Solar (comics)

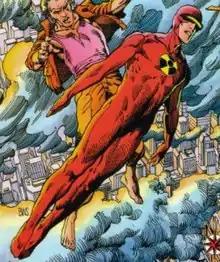
Valiant Comics' version of Solar by Barry Windsor-Smith

With its US$1.75 cover price, and benefiting from Valiant's heavy promotion of its superhero line and its combined direct and newsstand distribution network, "Solar" was returning a small profit with print runs of approximately 60,000 copies of each issue in the first year. The second year began with two tie-in issues with the "Unity" storyline with Solar appearing in the other Valiant titles that also tied into that storyline. The popularity of "Unity" significantly raised demand for Valiant products, including new issues and back issues. "Solar"'s print run rapidly grew to peak at 360,000 copies of issue #23, which by that time, mid-1993, had a cover price of US$2.25. Following Shooter's ouster from Valiant Comics in 1992, Kevin VanHook took over the writing job and "Solar" editor Bob Layton also became Valiant's editor-in-chief. Steve Ditko pencilled issues #14 and #15 before Pater Grau took over until #35. During that time Solar appeared in other Valiant titles, such as "Archer & Armstrong", "Rai", "Secret Weapons", "X-O Manowar", and "Harbinger Files", as well as Deathmate, and "The Chaos Effect".